Matt Tuiasosopo

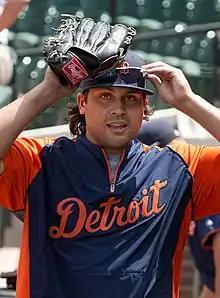
Tuiasosopo with the Detroit Tigers in 2013

On March 26, 2013, citing an impressive spring that saw Tuiasosopo hit .327 with four home runs and 10 RBIs, Tigers manager Jim Leyland announced that Tuiasosopo had made the major league team. After a good start to the season, Tuiasosopo landed on the 15-day disabled list (DL) on June 21. He returned from the DL on July 5. On the season, Tuiasosopo appeared in 81 games for the Tigers, hitting .244 with 7 home runs and 30 RBIs.